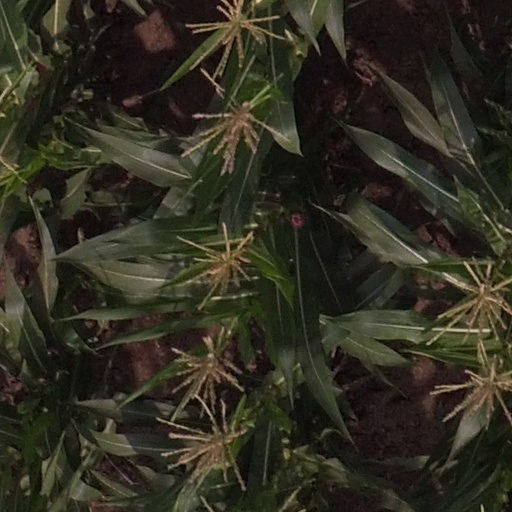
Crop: maize; corn